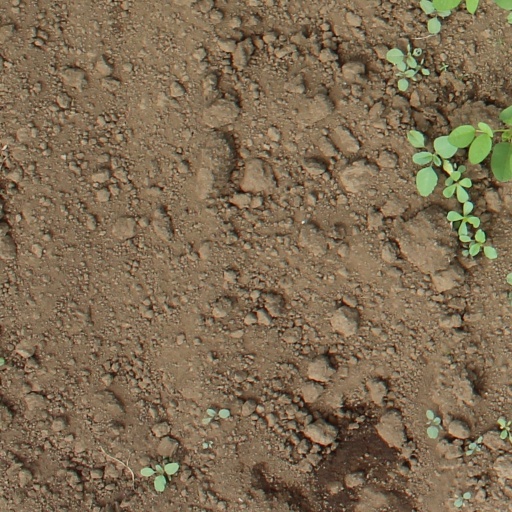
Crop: soybean